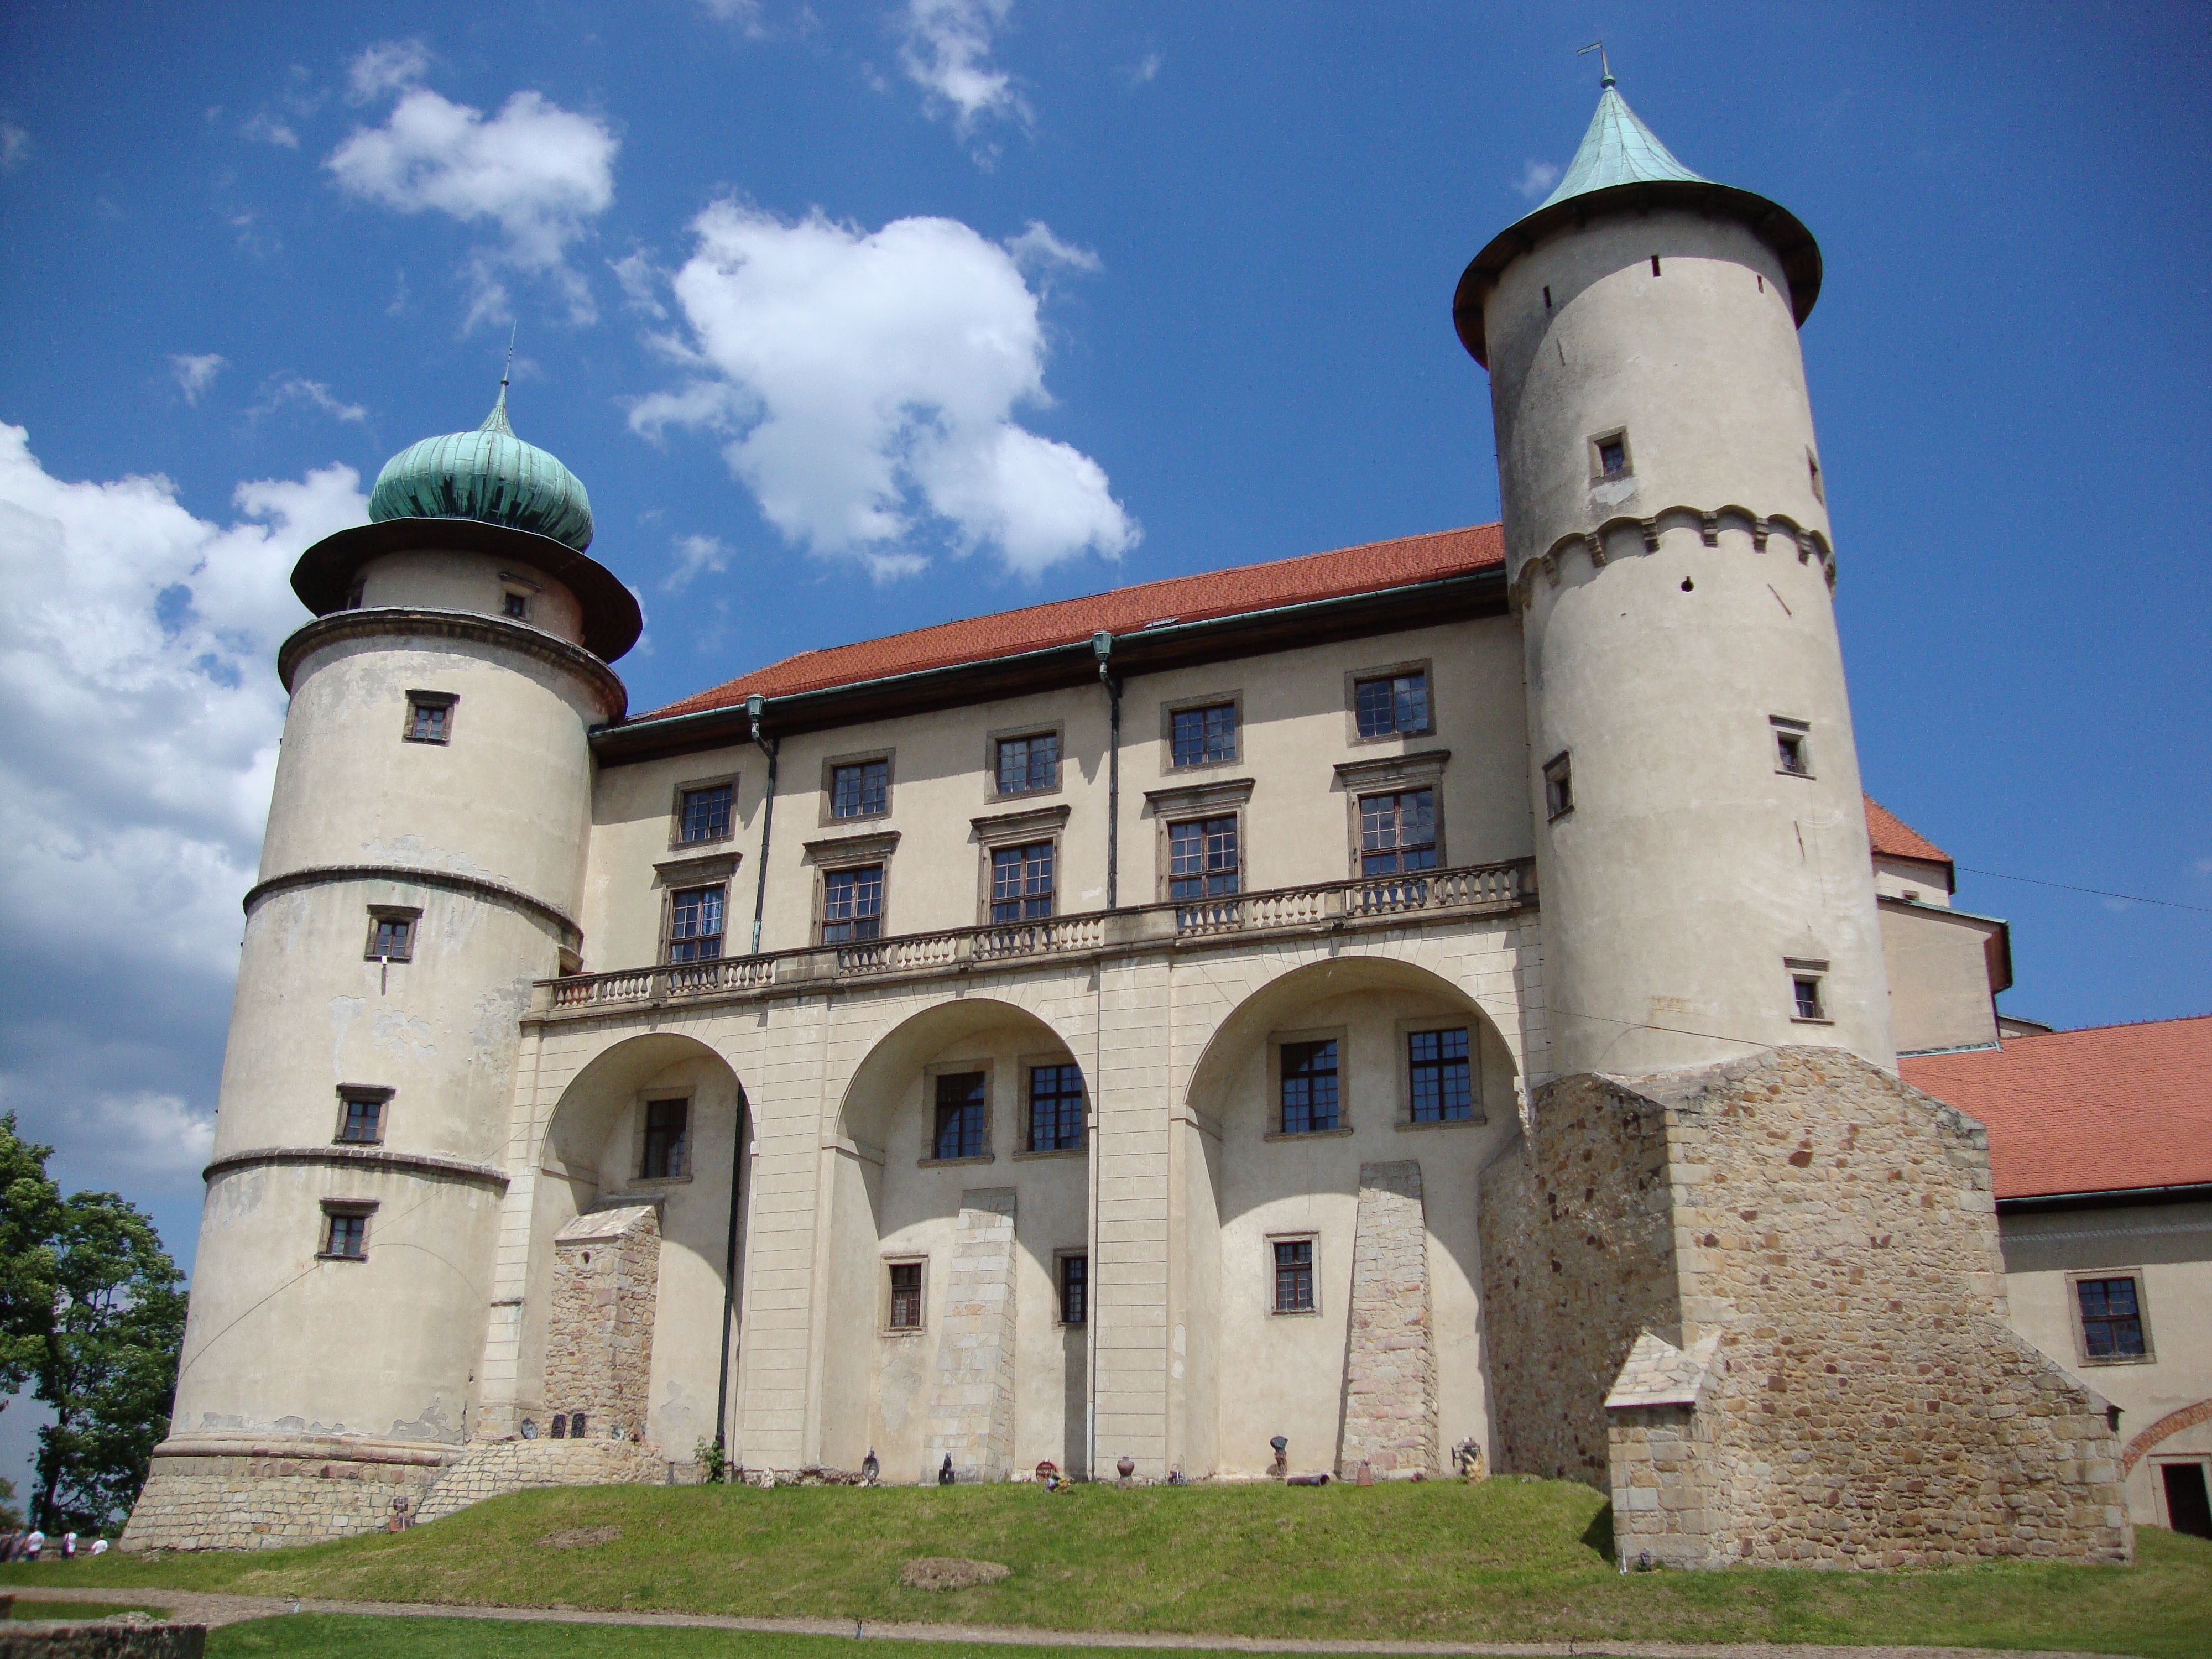
lighthouse, architecture, building, chateau, monument, tower, castle, monastery, the museum, nowy wi nicz, spanish missions in california